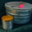
Label: can